Michael Levytsky

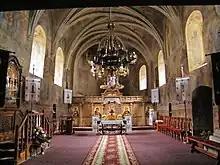
The interior of the church of Dormition of Mother of God in Univ Lavra, where Cardinal Levytsky is buried

On 16 June 1856 he was created Cardinal priest by Pope Pius IX. He died in the Univ Lavra on 14 January 1858.